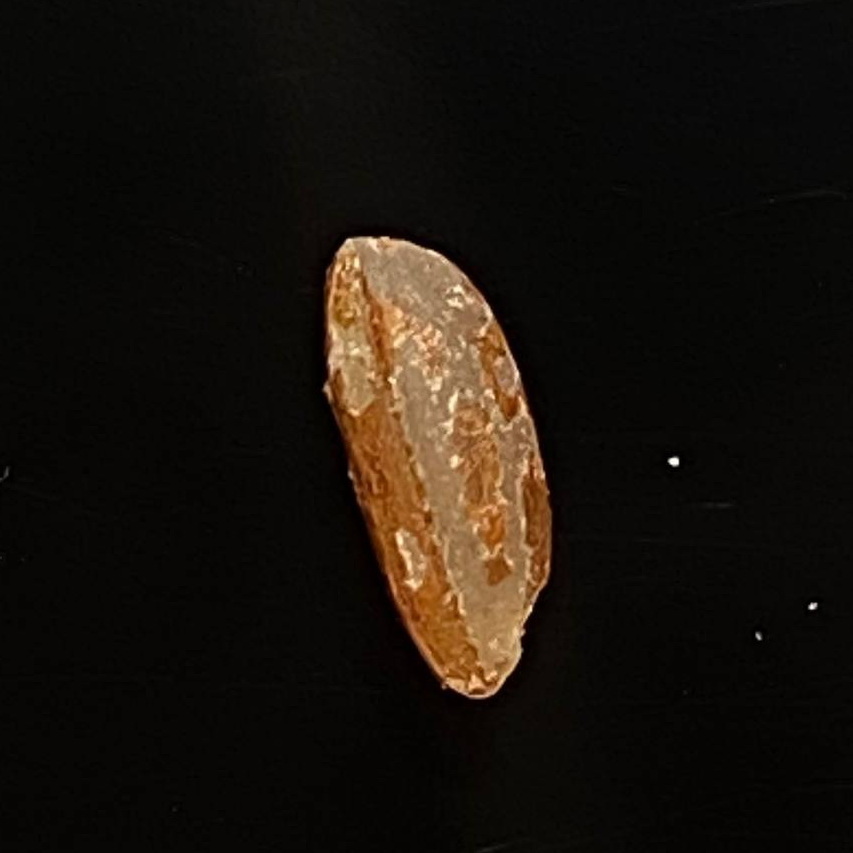
Rice variety: Ganjiya